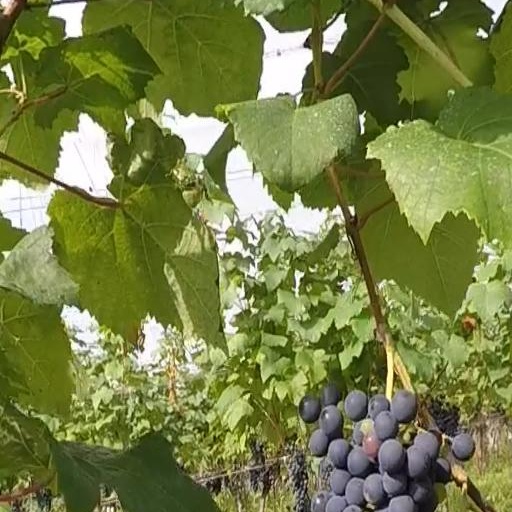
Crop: grape